Aryeh Leib Malin

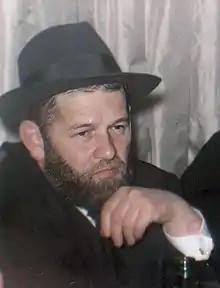
Aryeh Leib Malin in his last years (early 1960s)

Aryeh Leib Malin (1906–1962) was a Polish-born American Haredi Jewish rabbi, Talmudic scholar, and Mussarist who taught the Torah and spread rabbinical education in Europe, China, Japan, and the United States.